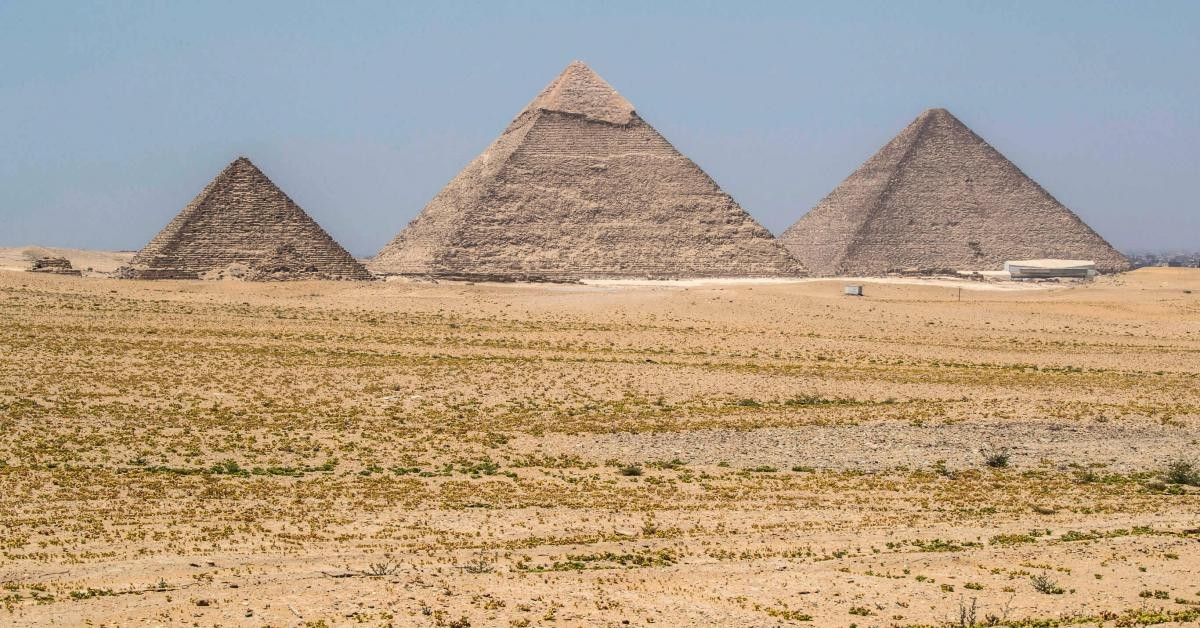
Landmark: Pyramids of Giza